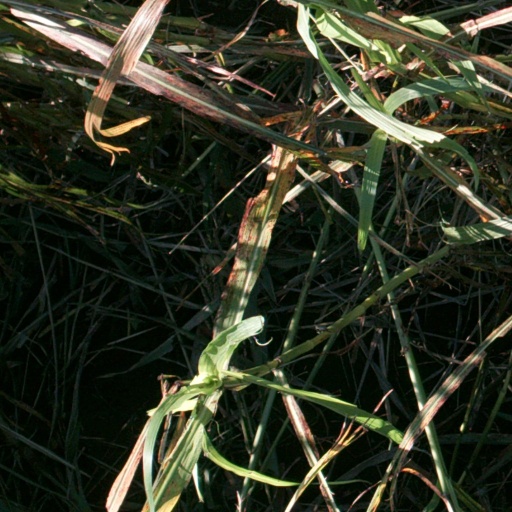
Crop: sorghum